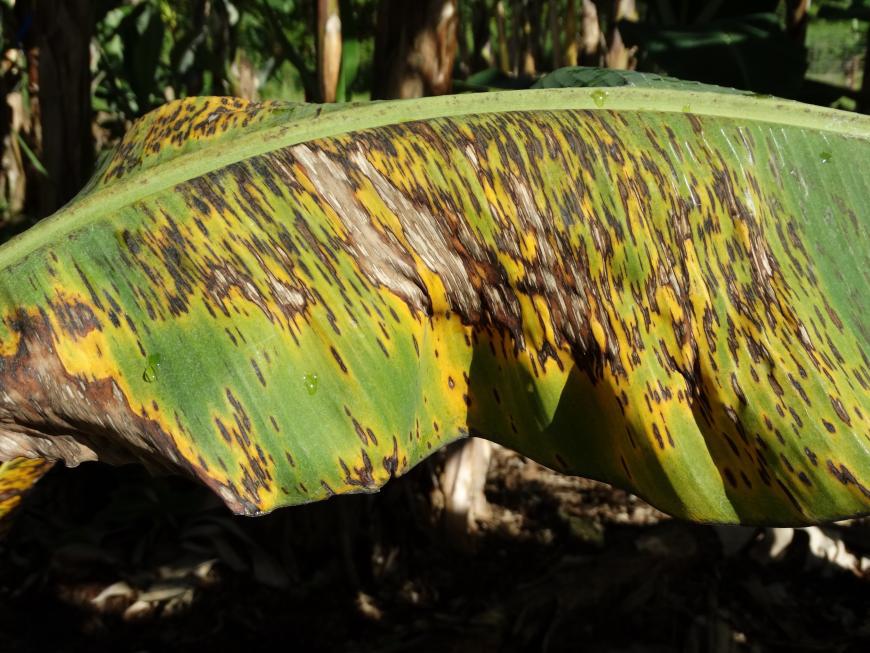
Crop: unknown
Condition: banana_banana_black_streak_banana_black_sigatoka_()